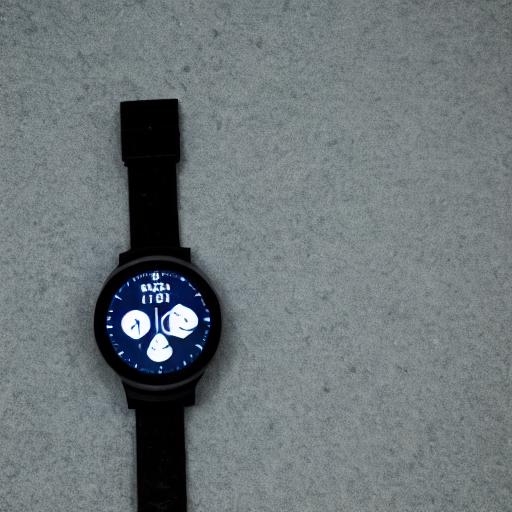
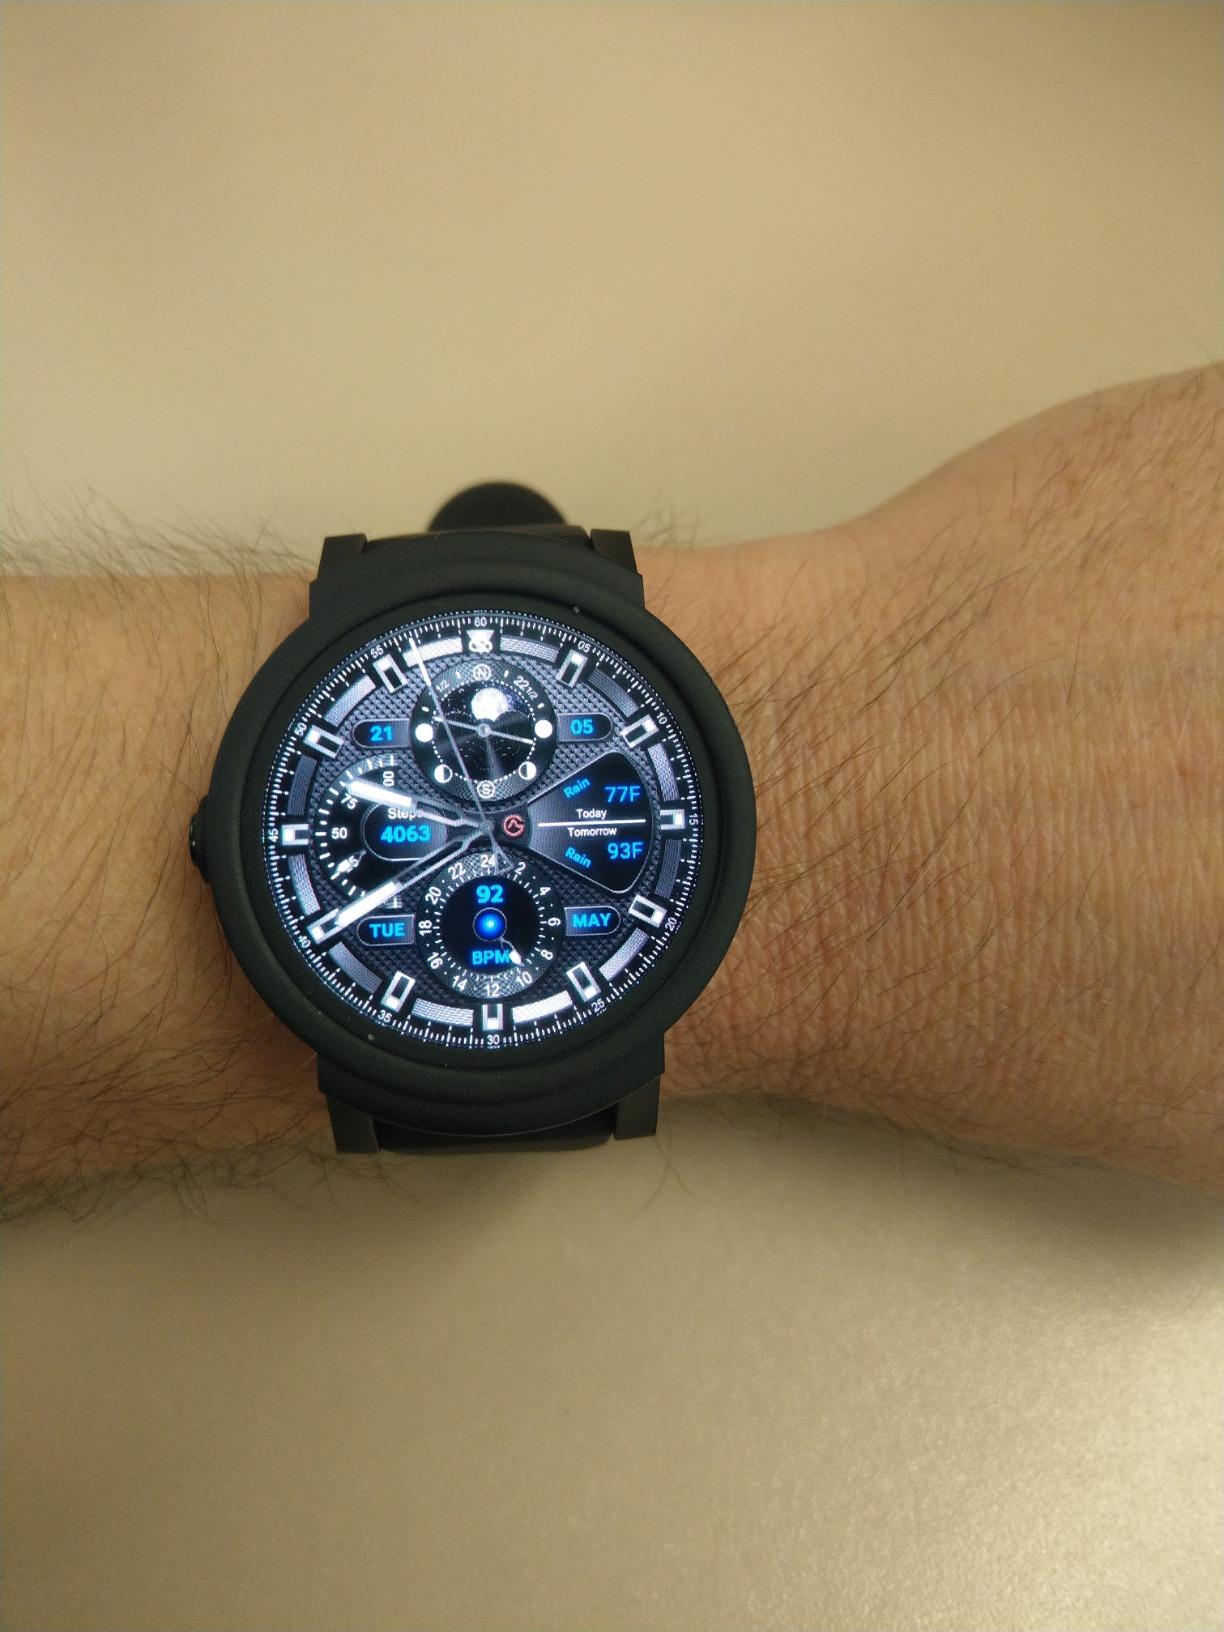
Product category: smartwatch
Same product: no